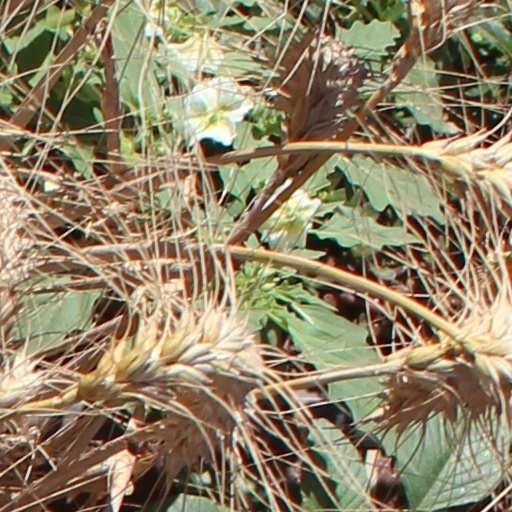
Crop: wheat